Dordogne (video game)

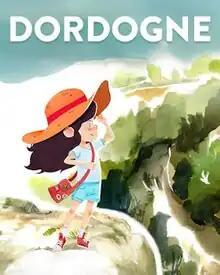

Dordogne is an adventure video game developed by Un Je Ne Sais Quoi and Umanimation. The player completes puzzles to help a woman recall her past. Focus Entertainment published it for Microsoft Windows and multiple consoles in June 2023.